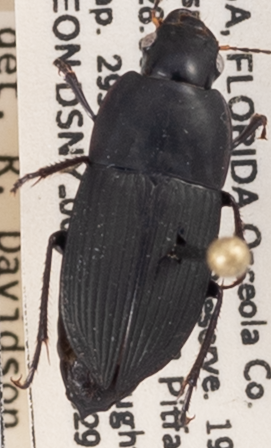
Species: Anisodactylus haplomus
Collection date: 2021-06-29
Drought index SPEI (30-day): -0.17
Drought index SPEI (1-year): -0.1
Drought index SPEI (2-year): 0.54